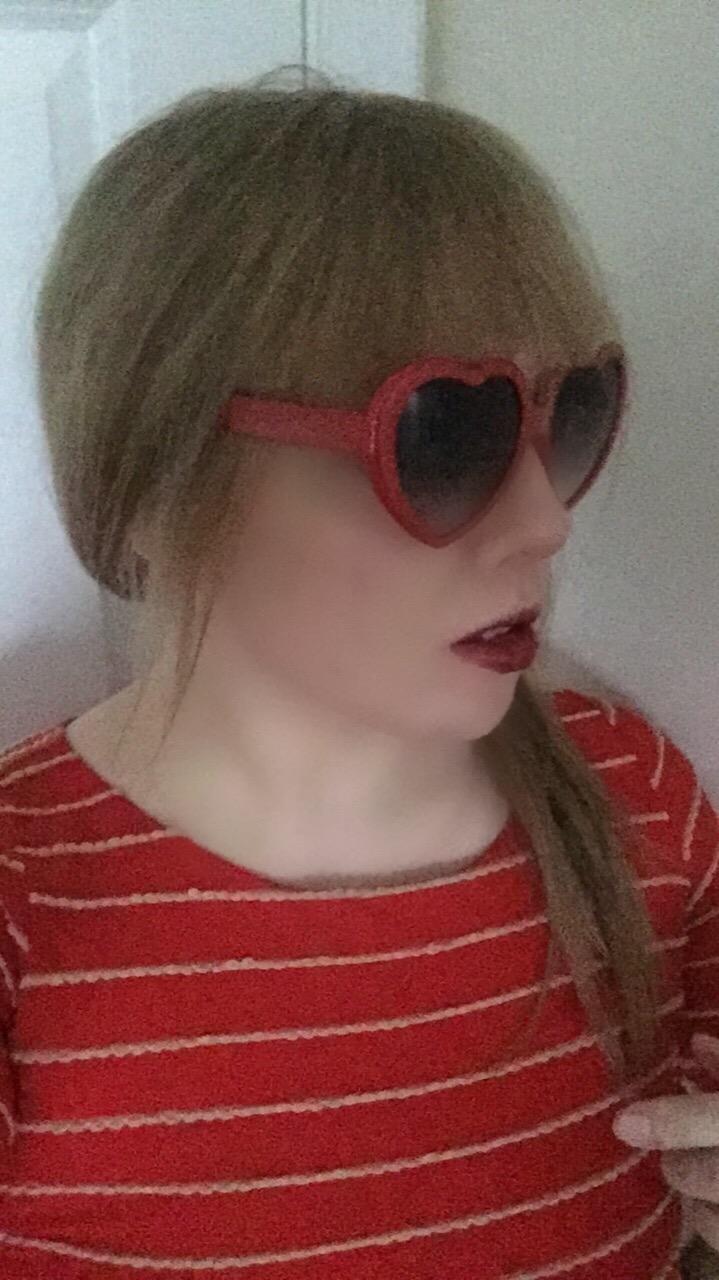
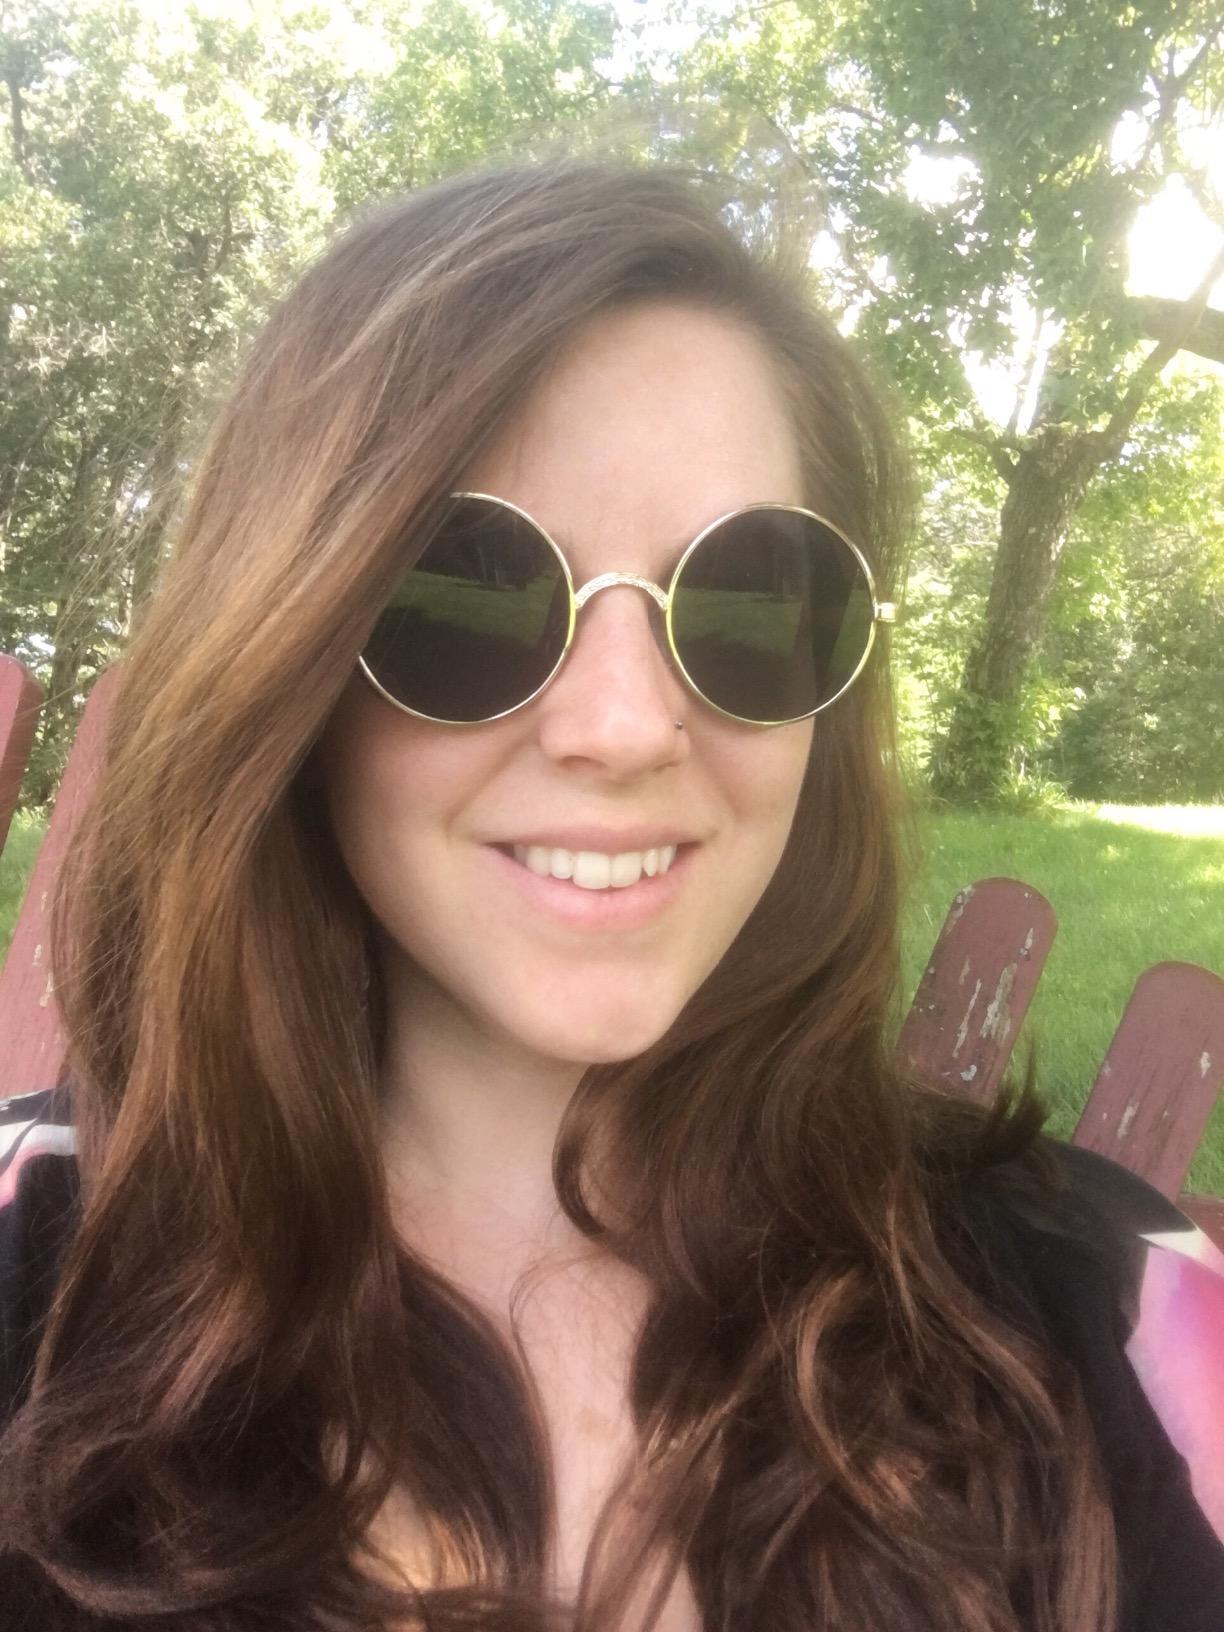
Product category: accessories_sunglasses
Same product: no